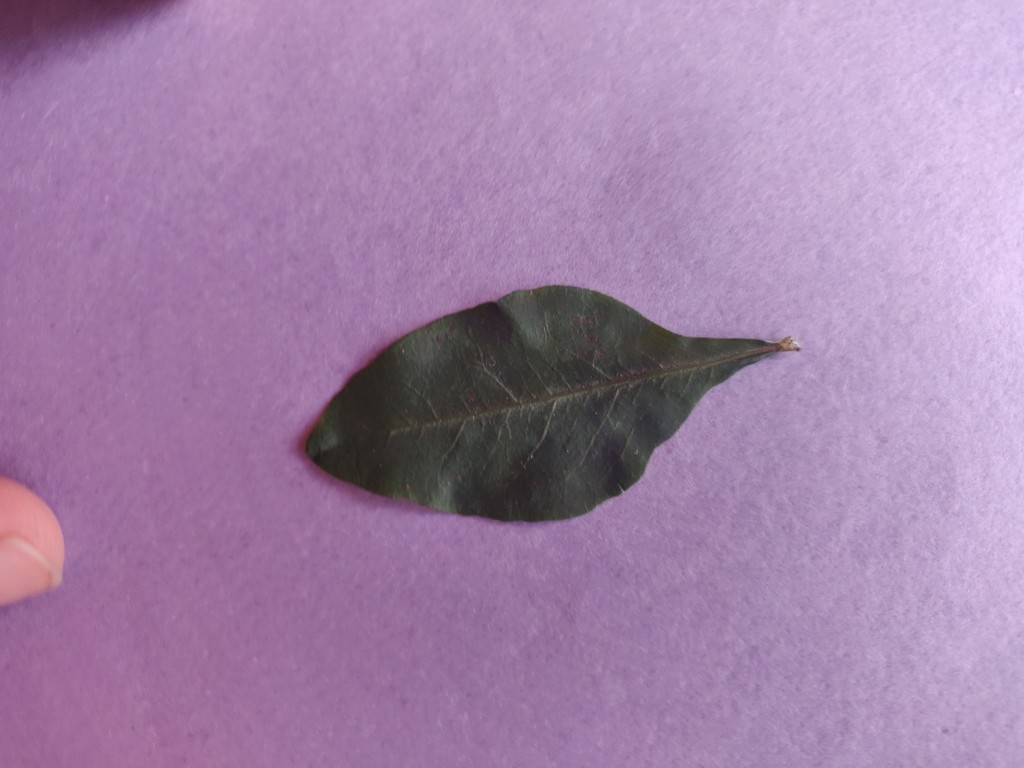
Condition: Healthy
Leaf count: single
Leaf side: front